Adikesava Perumal temple, Mylapore

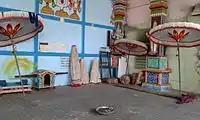
Festival hall

The temple is built in Tamil architecture occupies around and has two precincts. It is located in Mylapore, in Chennai, the capital of the South Indian state of Tamil Nadu. The temple has a rectangular plan surrounded by high walls, with a 5-tier "gopuram", the gateway tower. The presiding deity is housed in the sanctum and is an image made of granite. The deity is seen in standing posture. The shrine of Garuda faces Adi Kesava, the eagle mount (Vahana) of Vishnu. The central shrine is approached through a worship hall and a narrow Ardha Mandapam. The flagpost ("Dhwaja sthambam") is located behind the shrine of Garuda. There are images of Alvars in the worship hall on both sides and the shrine of Mayuravalli is located on the western side of the temple in the second precinct. In modern times, the temple is maintained and administered by the Hindu Religious and Charitable Endowments Department of the Government of Tamil Nadu.